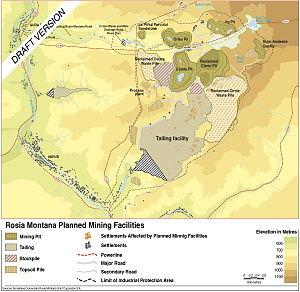
Roșia Montană est une localité minière située dans les Monts Apuseni, dans le nord-ouest du județ d'Alba, dans la région de Transylvanie, Roumanie. Elle est arrosée par la rivière Roșia.